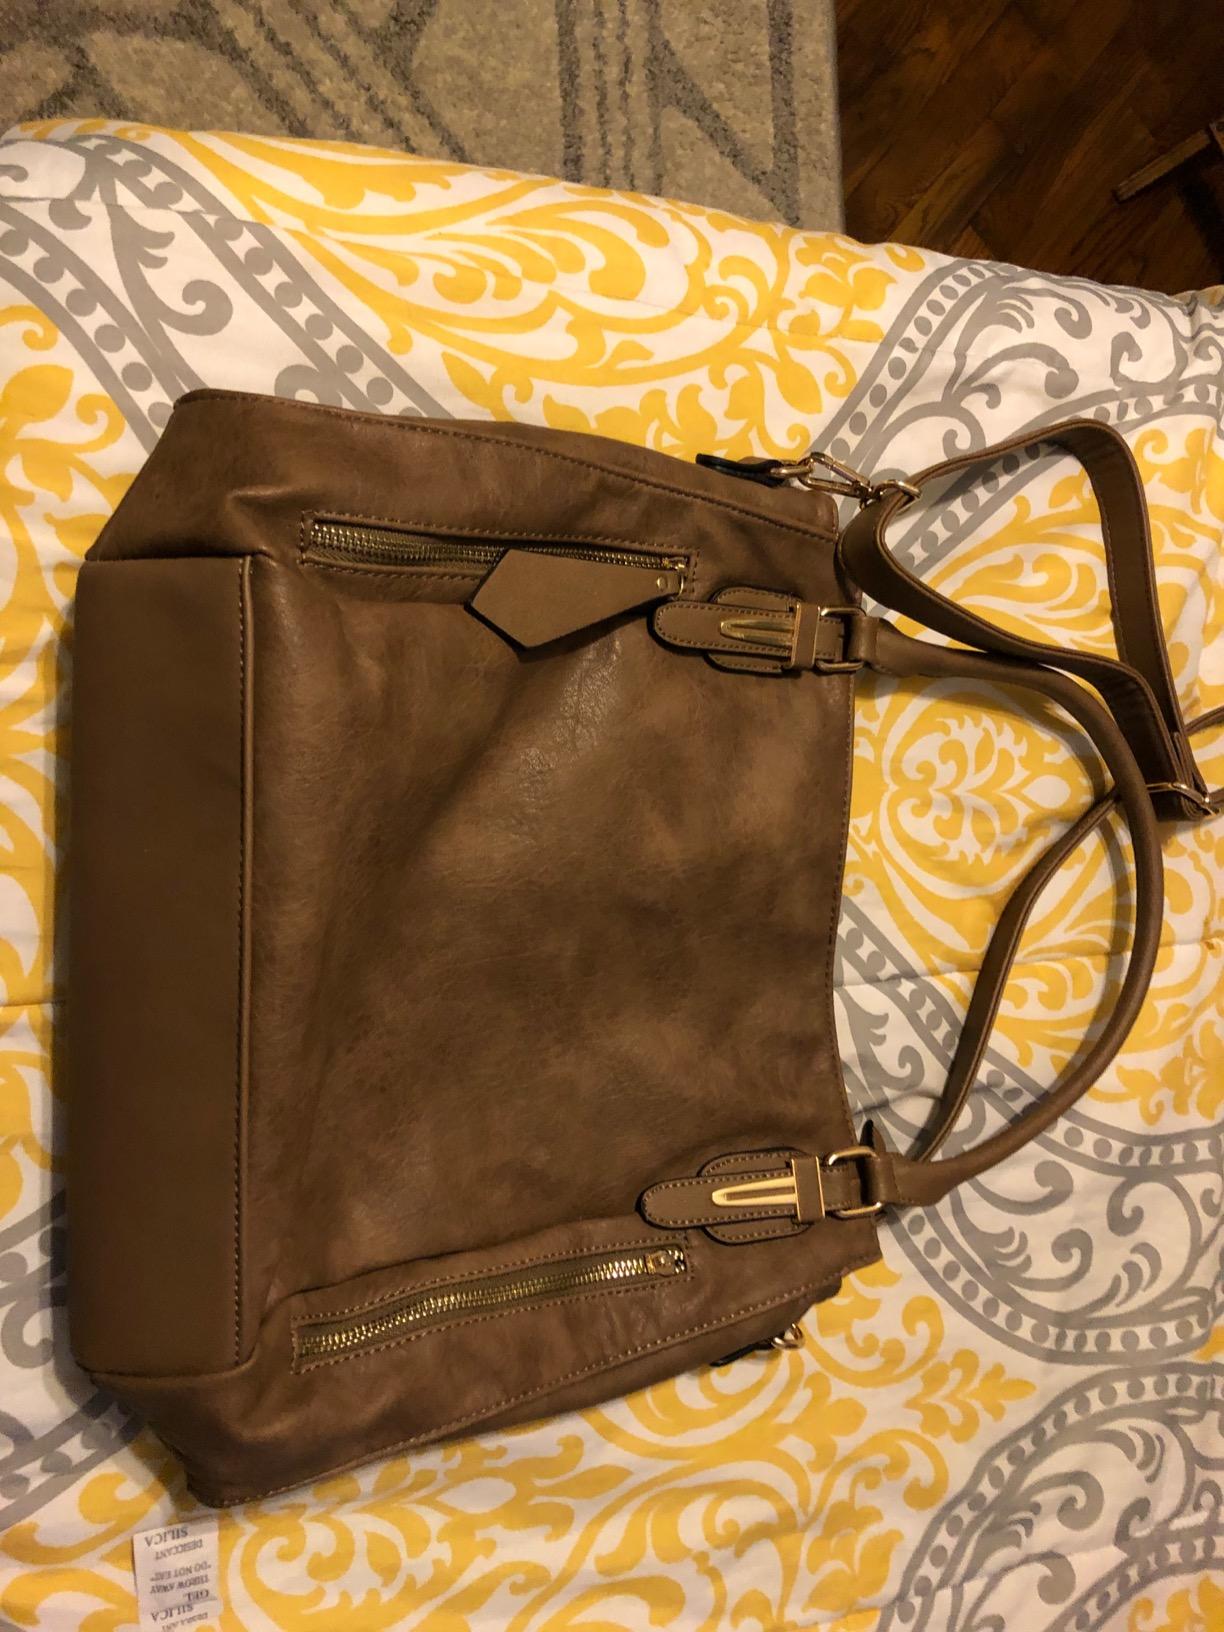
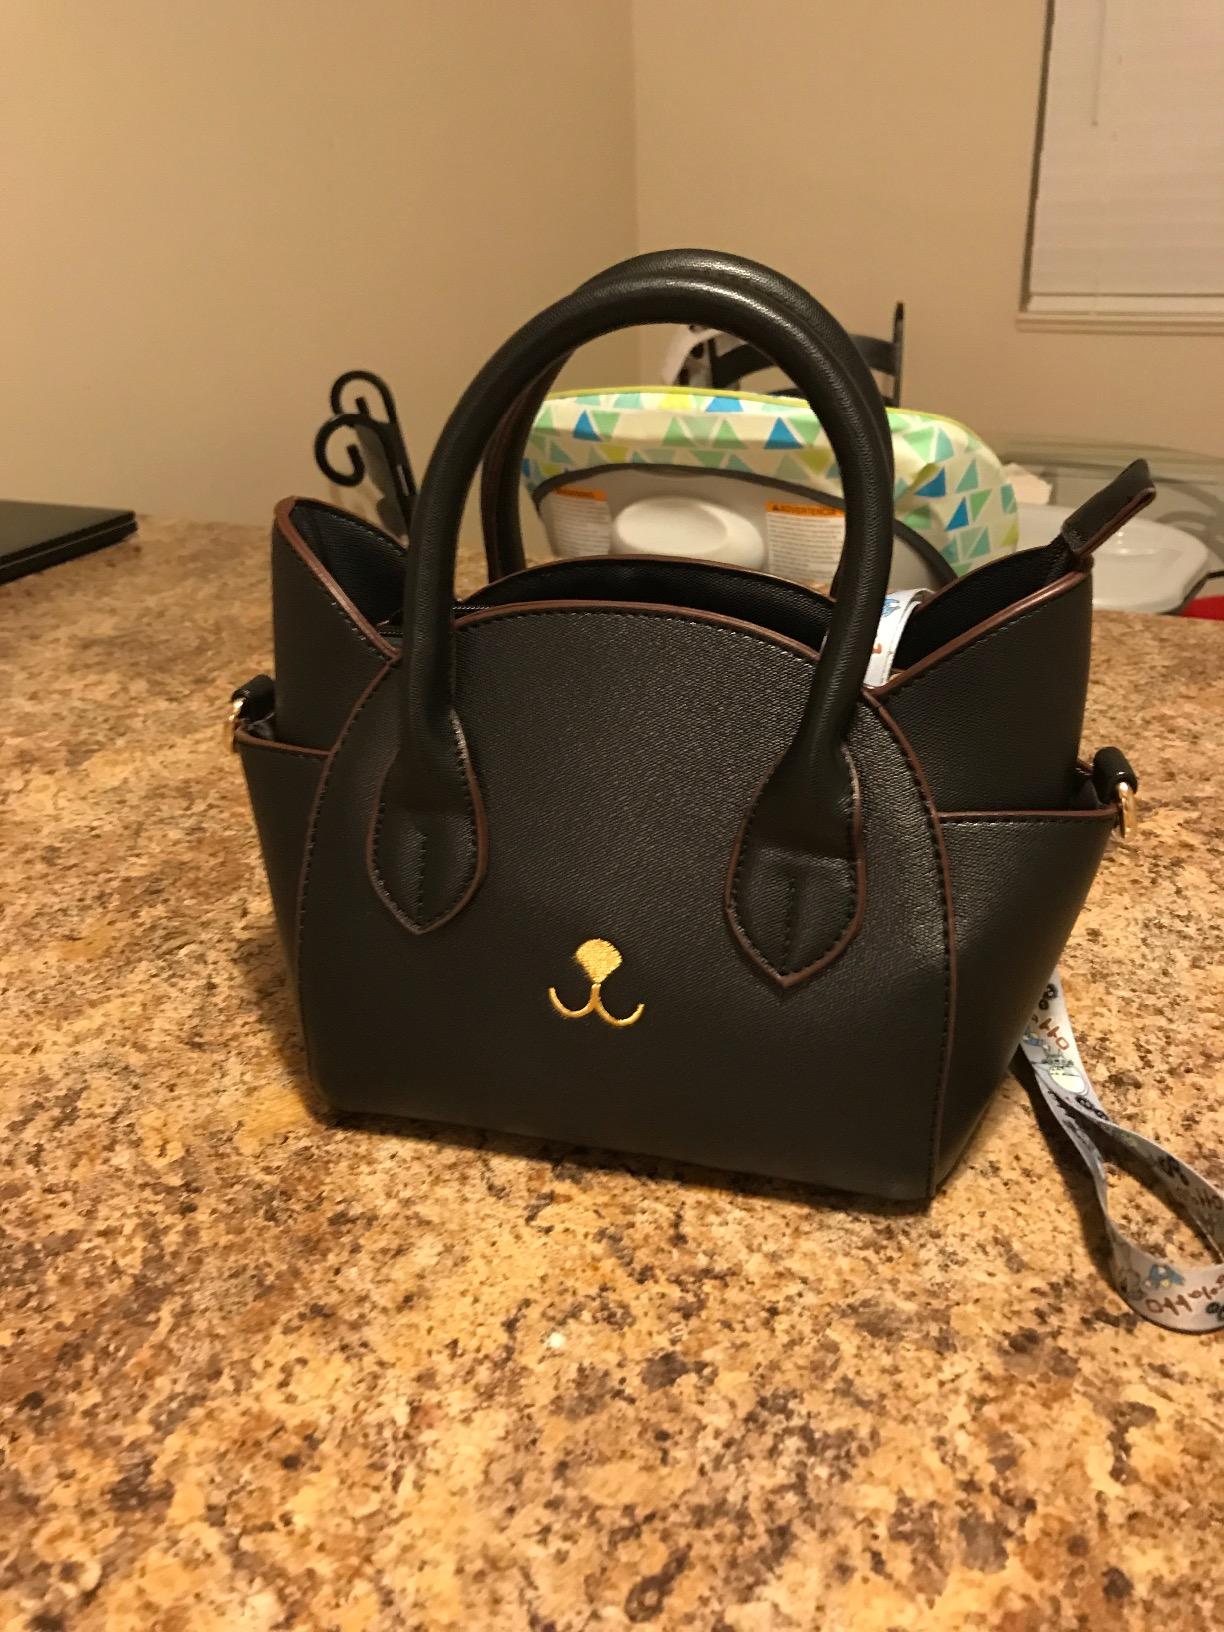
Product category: accessories_handbag
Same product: no